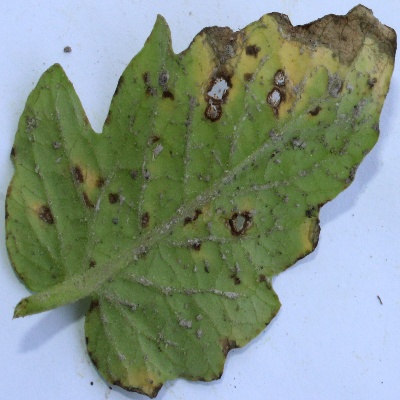
Crop: Tomato
Condition: leaf blight